Mexican Army

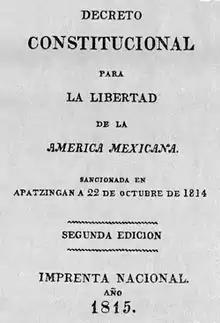
Constitutional decree for the freedom of the Mexican America

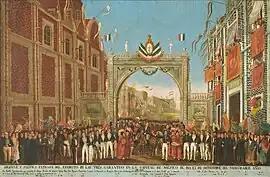
Army of the Three Guarantees enters Mexico city on 27 September 1821.

At the Wells of Baján ("Norias de Baján") near Monclova, Coahuila, a former royalist named Ignacio Elizondo, who had joined the insurgent cause, betrayed them and seized Miguel Hidalgo y Costilla, Ignacio Allende, Juan Aldama, José Mariano Jiménez and the rest of the entourage. They were brought to the city of Chihuahua where they were tried by a military court and executed by firing squad on 30 July 1811. Hidalgo's death resulted in a political vacuum for the insurgents until 1812. Meanwhile, the royalist military commander, General Félix María Calleja, continued to pursue rebel troops. The fighting evolved into guerrilla warfare.